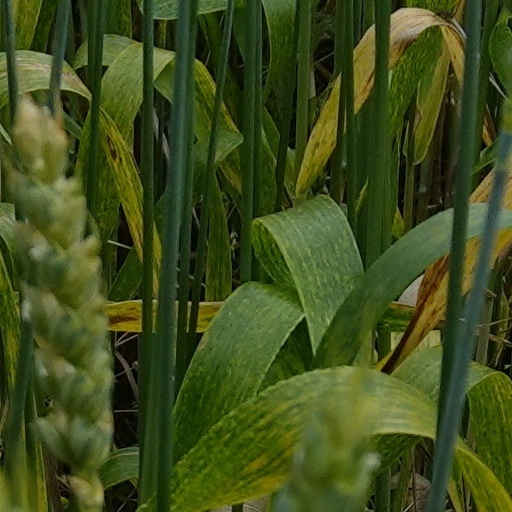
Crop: wheat